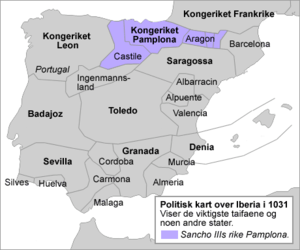
La géographie d'al-Andalus induit une postérité dans les toponymes de la géographie de l'État espagnol moderne. Compte tenu de l'extension géographique du pays mauresque, cet article concerne également la géographie du Portugal.